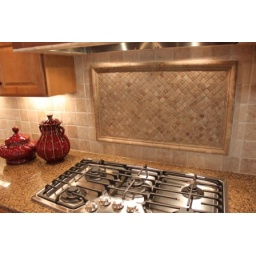
Compass Homes - Tiling above kitchen stove